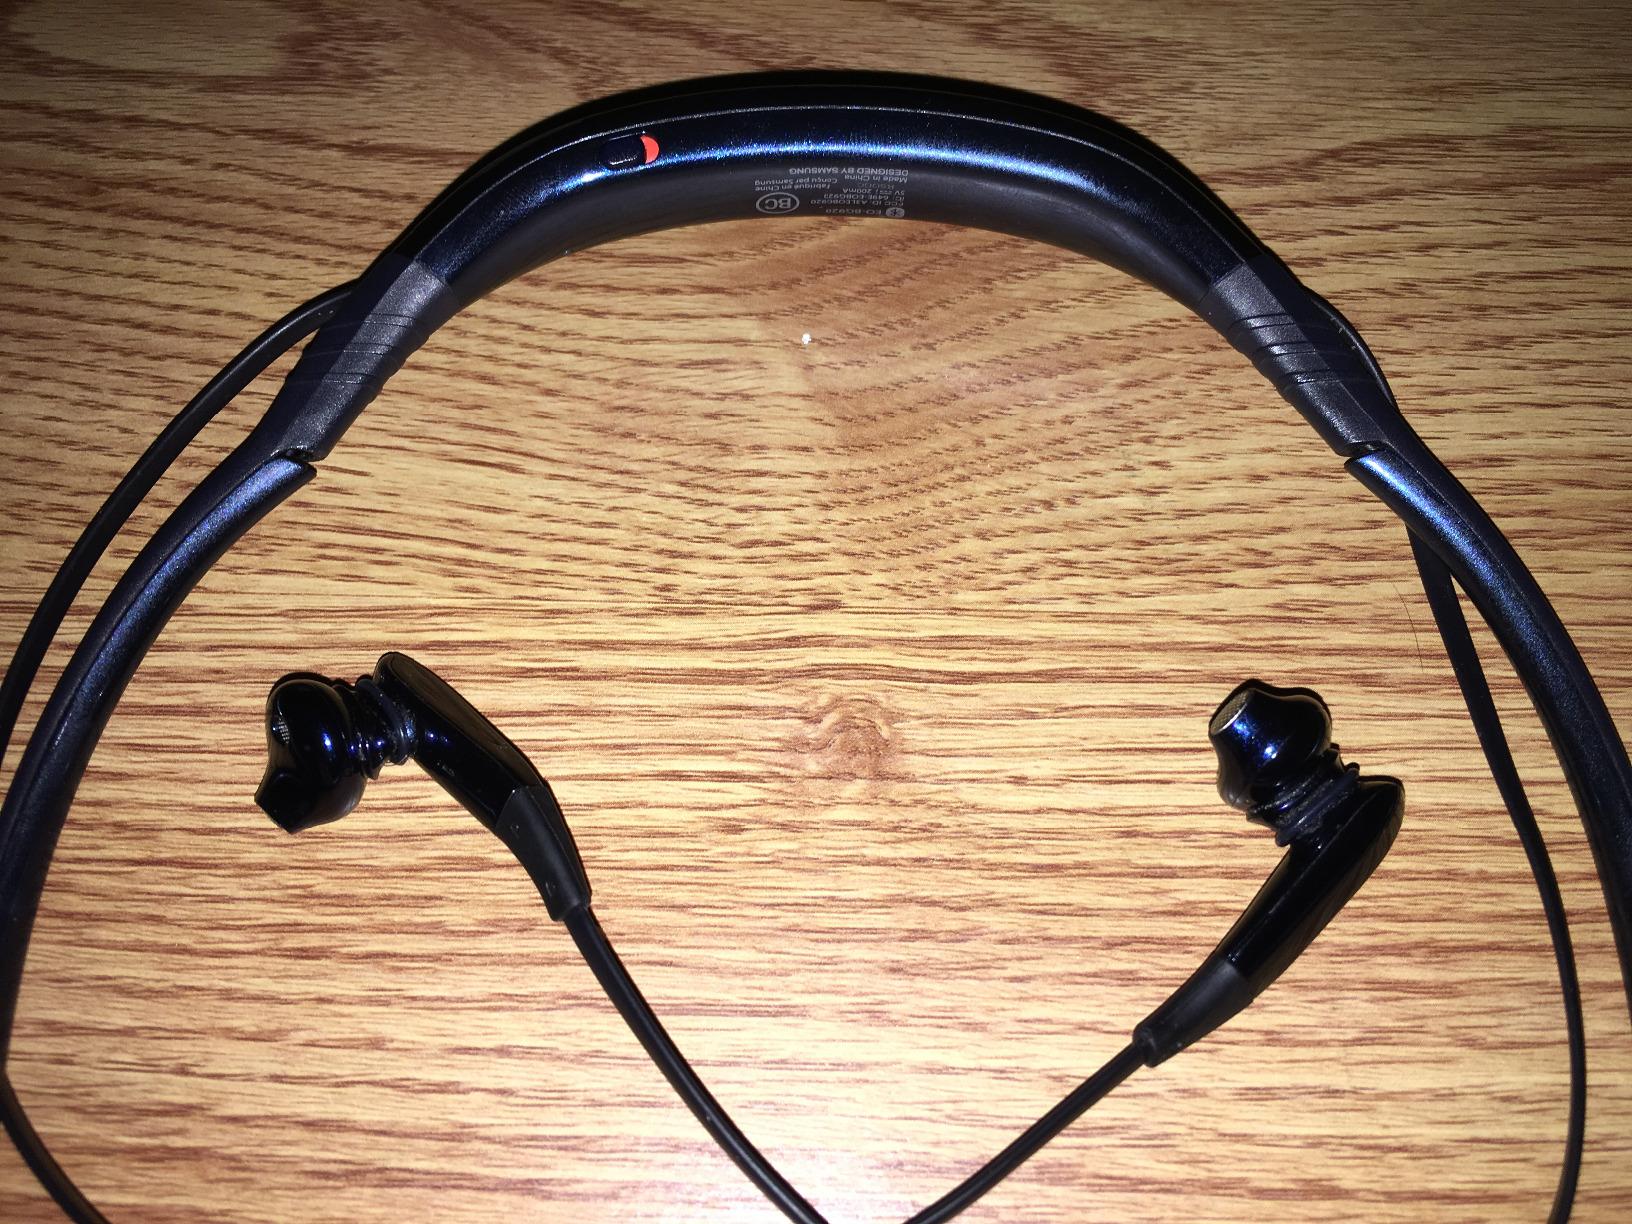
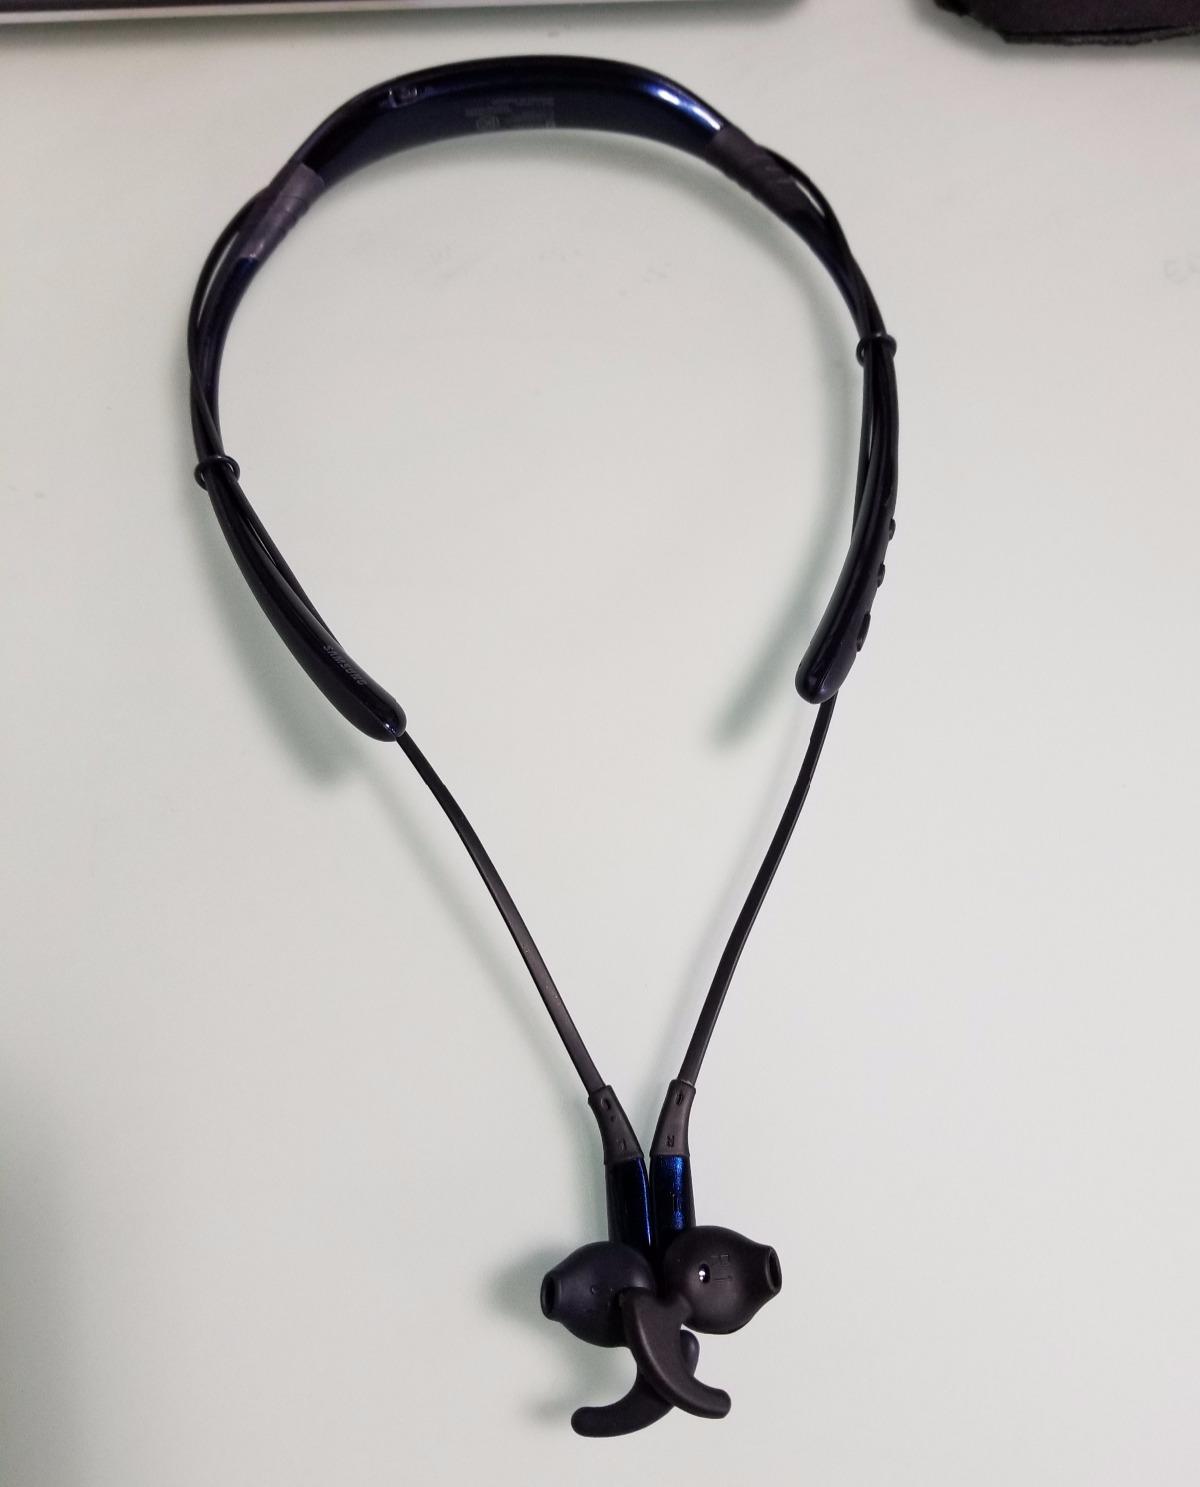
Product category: headphones
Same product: yes